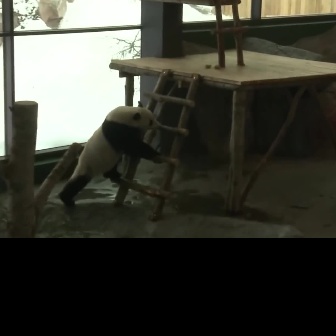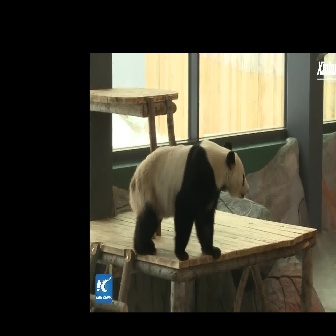
  Please identify the target specified by the bounding box [56,100,161,205] in the first image and locate it in the second image. Return the coordinates in [x_min,y_min,x_max,y_max] format.
Answer: [128,139,249,260]